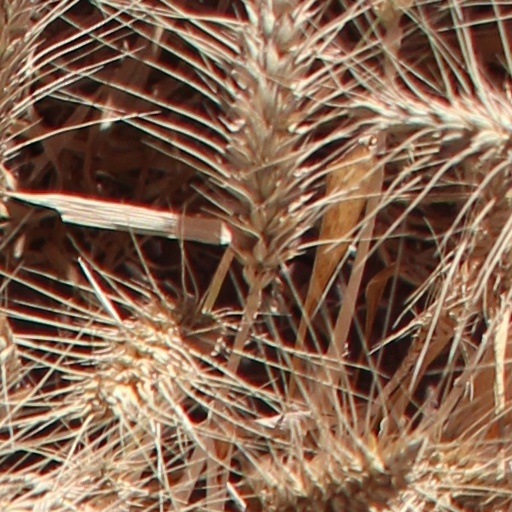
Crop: wheat